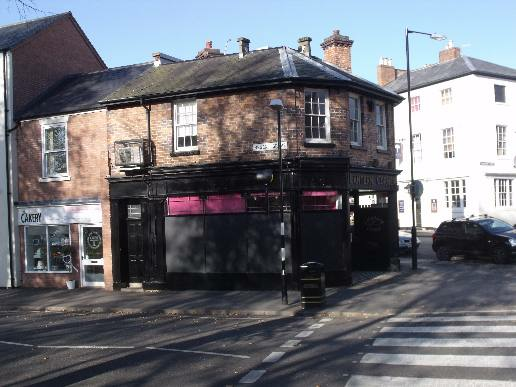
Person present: No